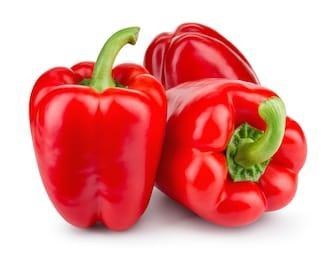
Label: capsicum